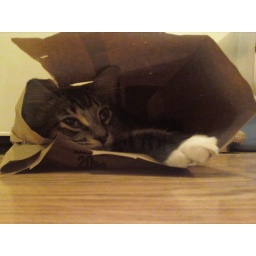
I put all my cute in a bag